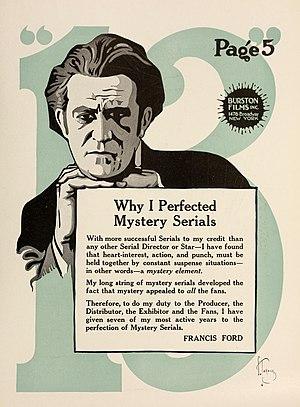
Frank Feeney, dit Francis Ford, né le 14 août 1881 à Cape Elizabeth près de Portland et mort le 5 septembre 1953 à Los Angeles, est un acteur, scénariste et réalisateur américain. Il est le frère ainé du réalisateur John Ford.